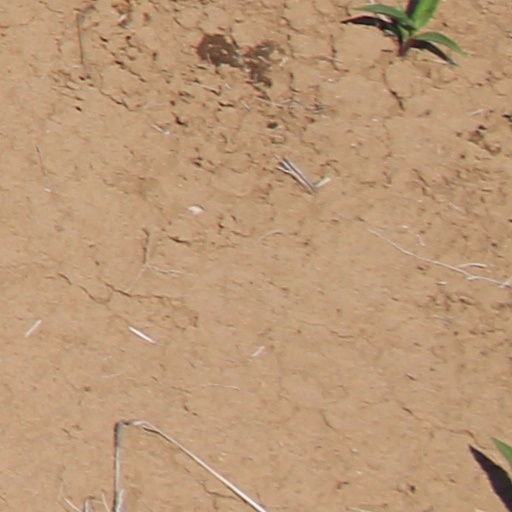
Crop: wheat